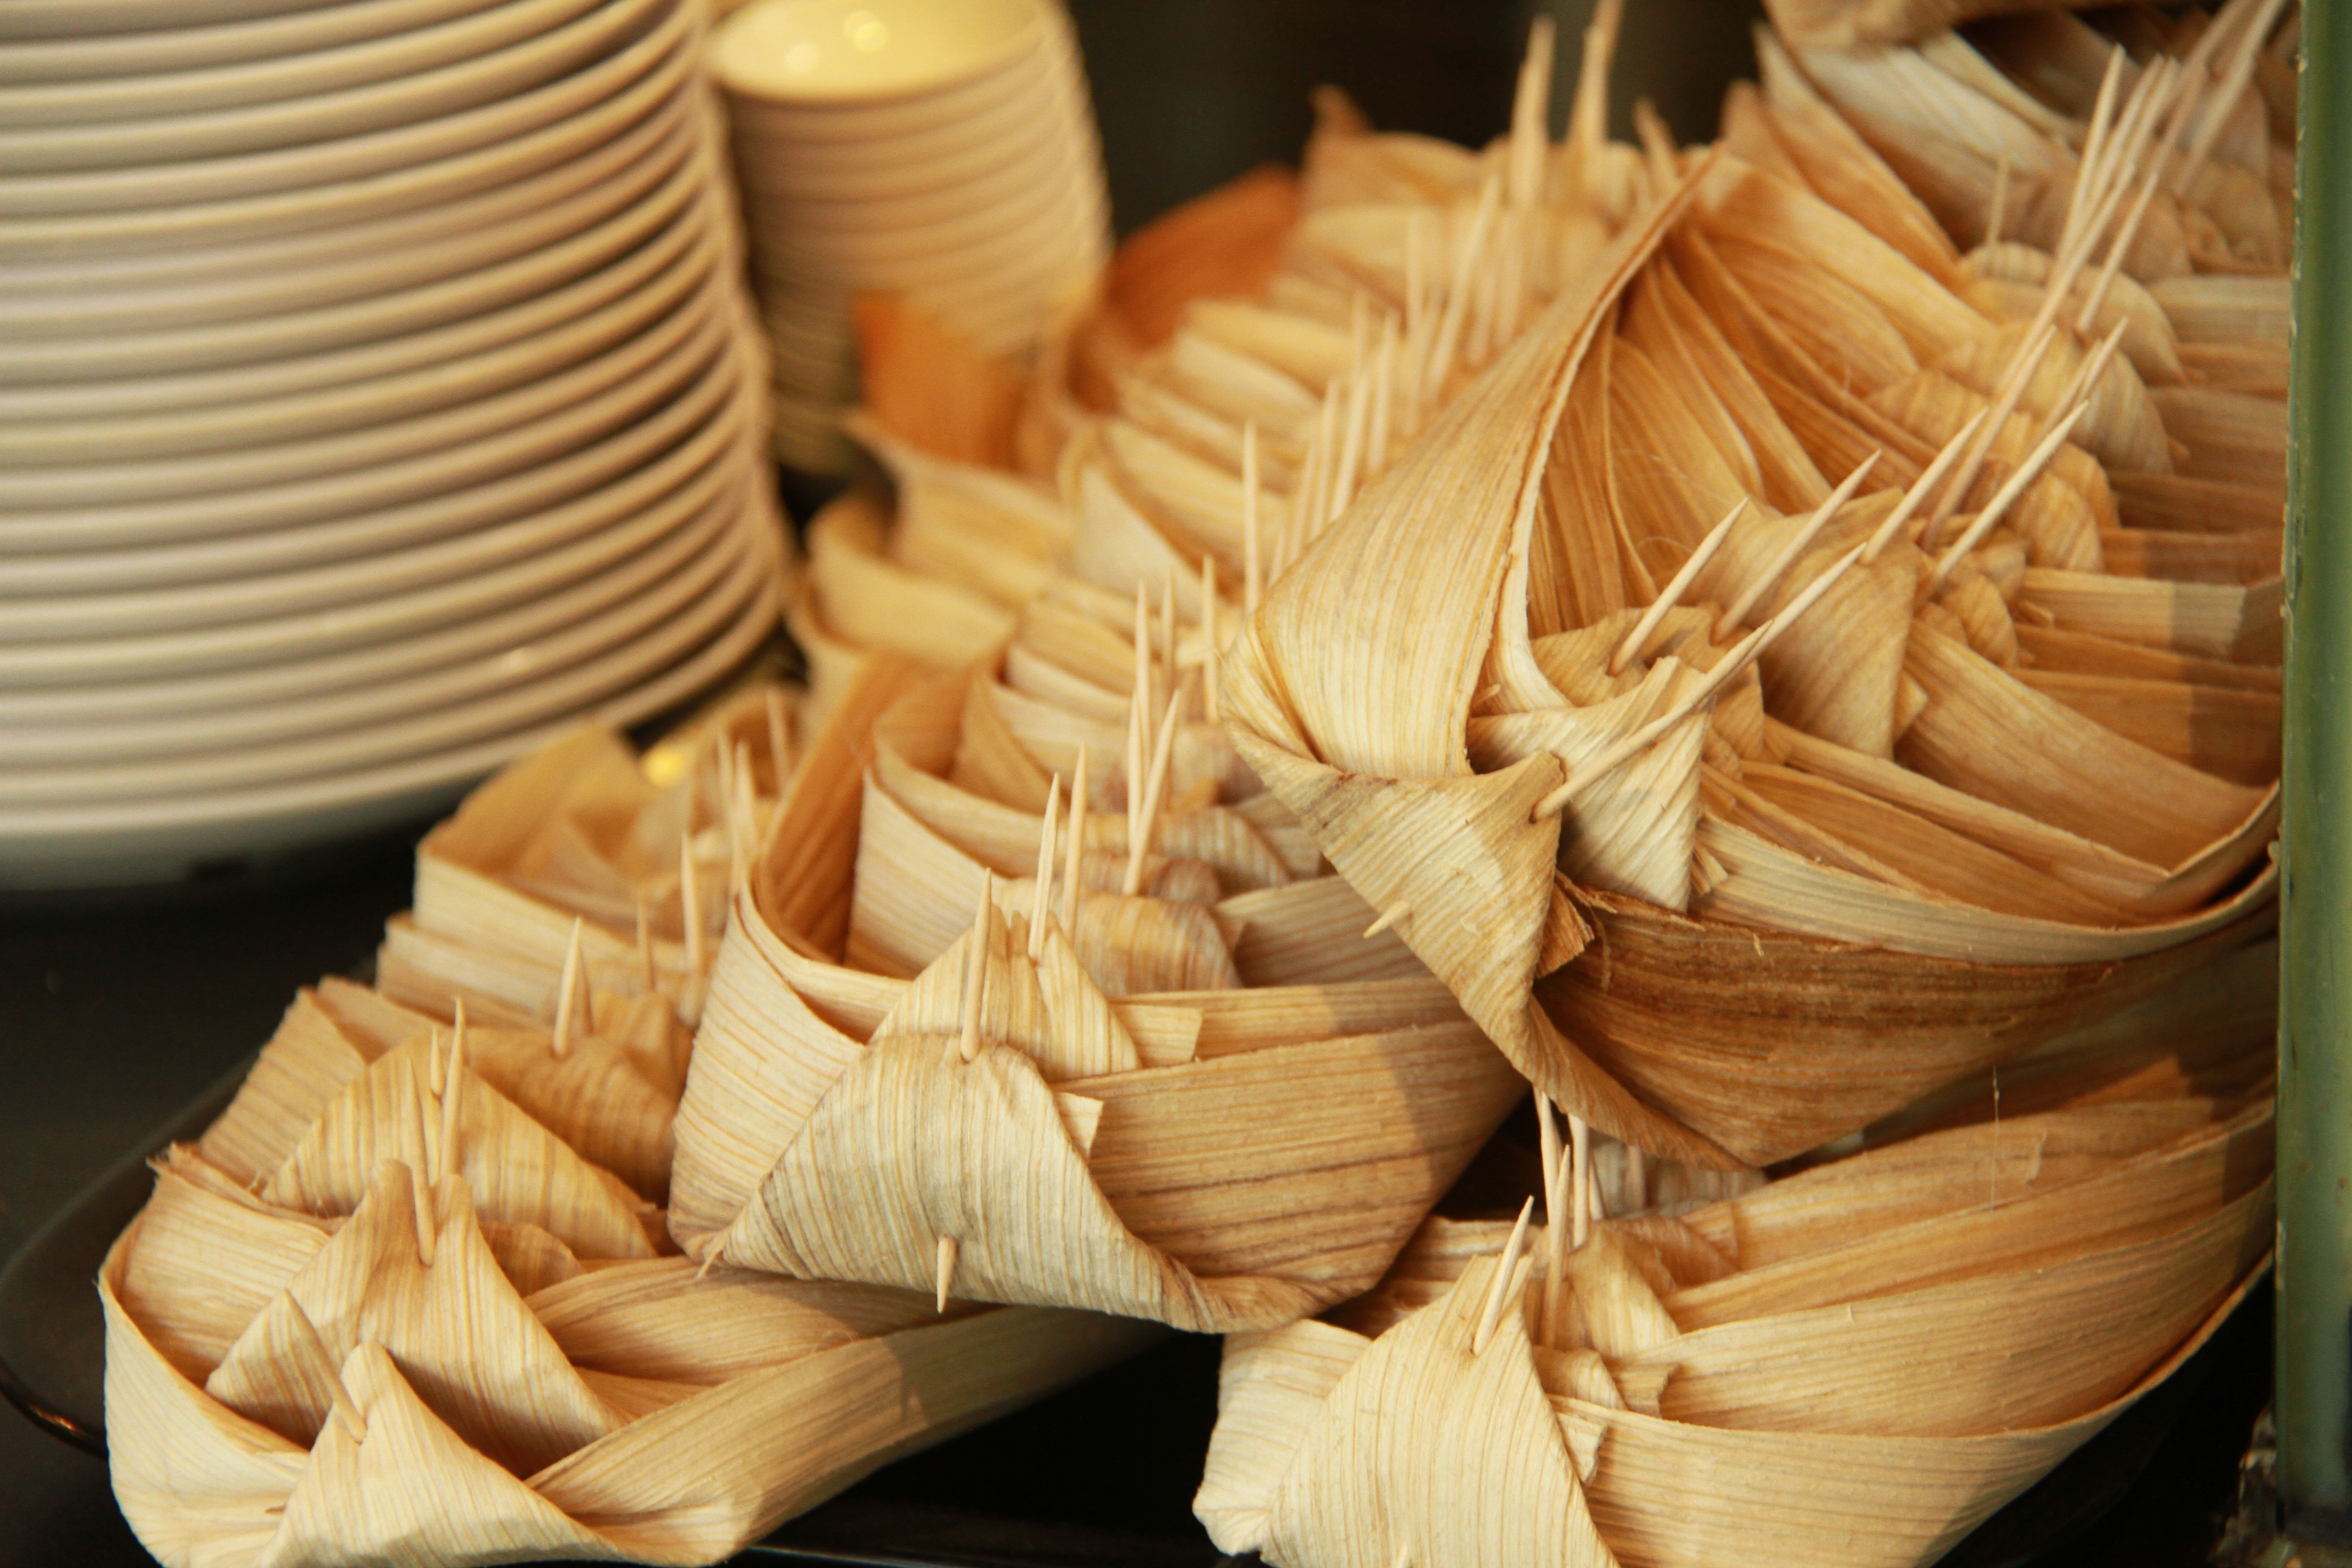
wood, decoration, dish, food, produce, vegetable, cuisine, asian food, singapore, bamboo, catering, food court, cake wrap, chinese food, grass family, zongzi